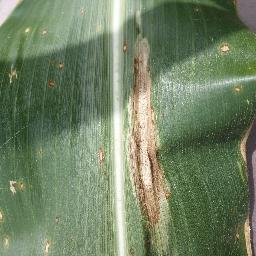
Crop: corn
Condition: (maize)_northern_blight